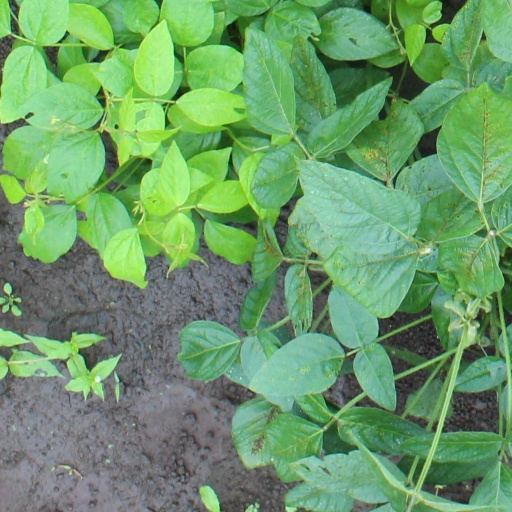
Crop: soybean